Second Test, 2007–08 Border–Gavaskar Trophy

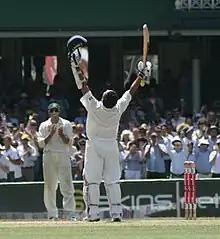
Sachin Tendulkar celebrating his century in the match.

India began the day hoping to dismiss the Australian lower order quickly. A breeze had picked up speed through the ground and those bowling from the Paddington End had the advantage of running in with the breeze and bowling faster. However, Lee continued to resist, reaching 50 from 100 balls in the 98th over. Lee eventually fell five overs later for 59, leaving Australia at 8/421. Mitchell Johnson made a quick 28 from 29 balls before falling to Kumble, Stuart Clark fell two overs later and Australia were all out for 463.